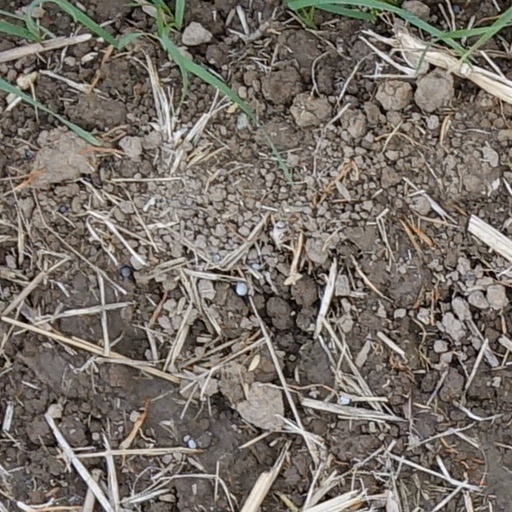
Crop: wheat